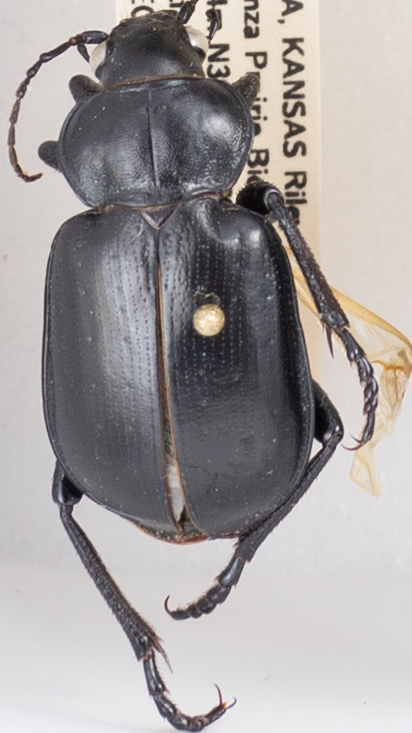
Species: Calosoma affine
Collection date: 2019-09-25
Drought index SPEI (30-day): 0.944
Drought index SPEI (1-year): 1.69
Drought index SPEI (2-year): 1.096